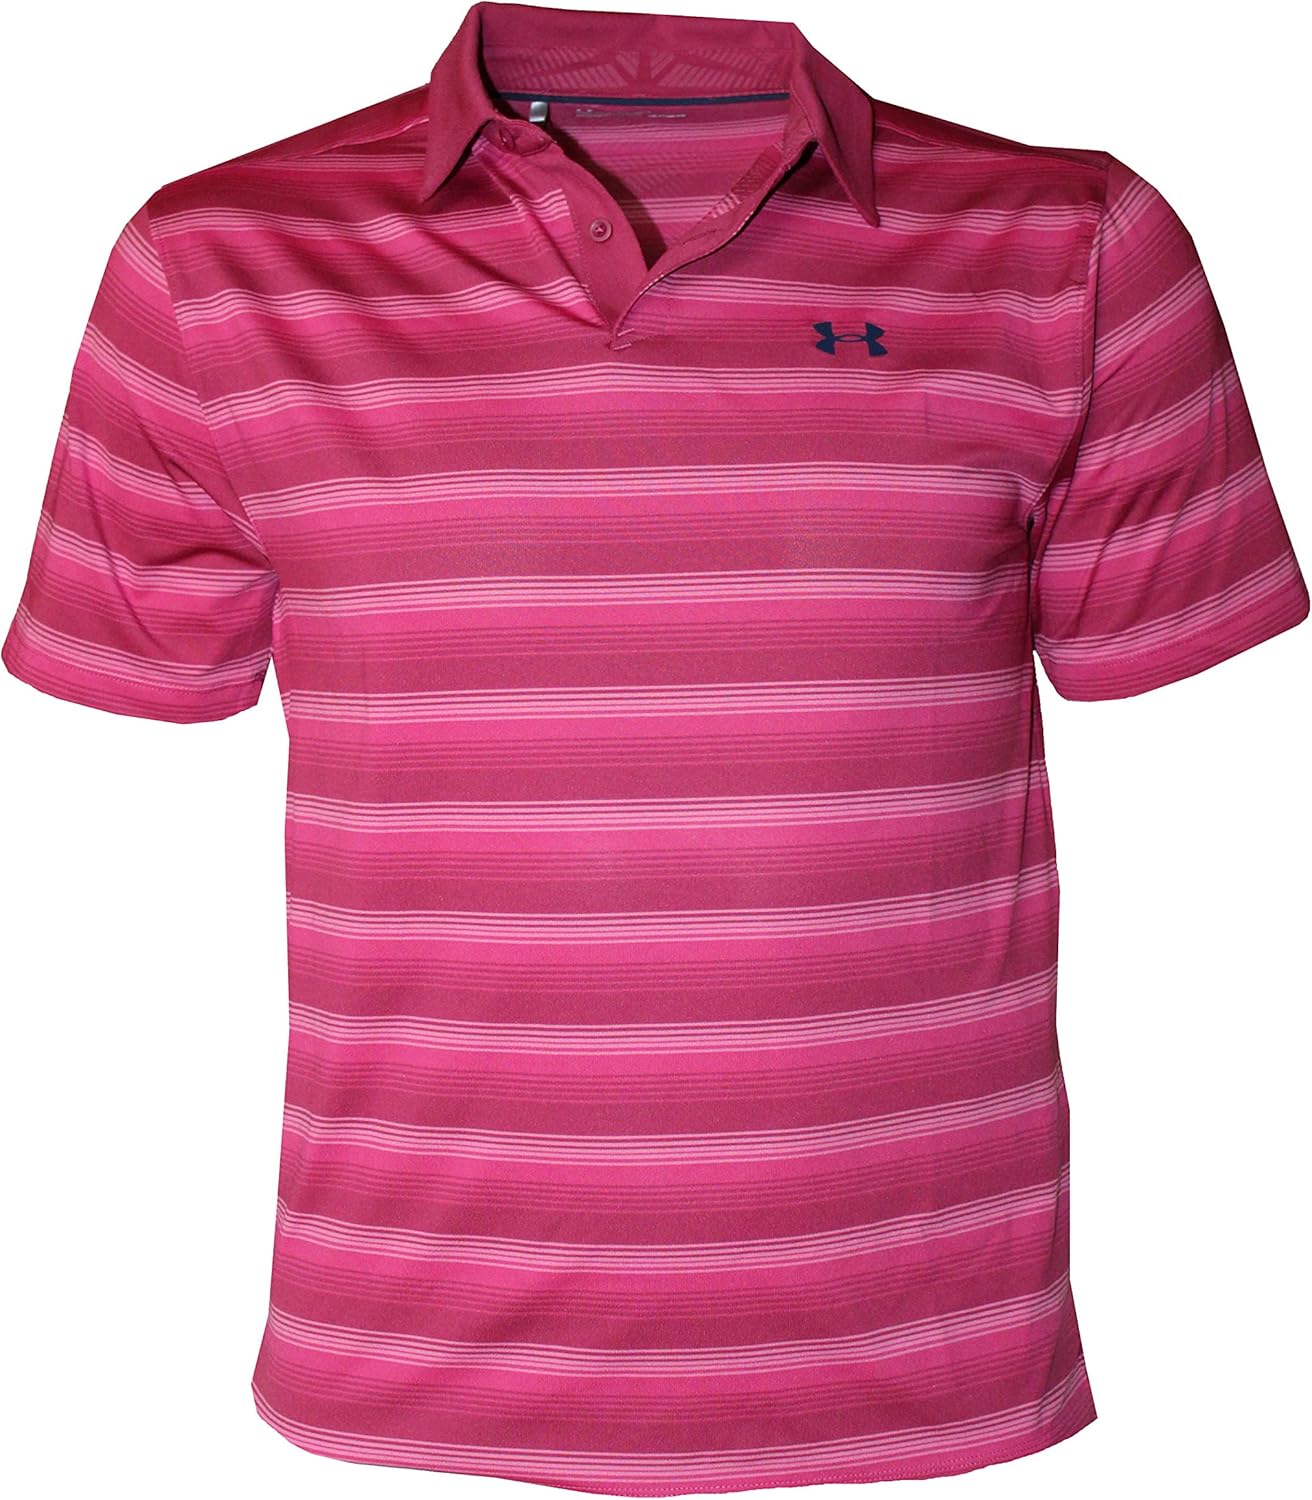
Under Armour Men's CoolSwitch Performance Striped Polo Shirt 1298947
Category: AMAZON FASHION
STYLE 1298947 Loose fit. Heatgear. COOLSWITCH TECHNOLOGY.Short sleeve. 2 button placket. UA logo.Polyester/elastane
Features: Button closure | STYLE 1298947 Loose fit. Heatgear. COOLSWITCH TECHNOLOGY.Short sleeve. 2 button placket. UA logo.Polyester/elastane